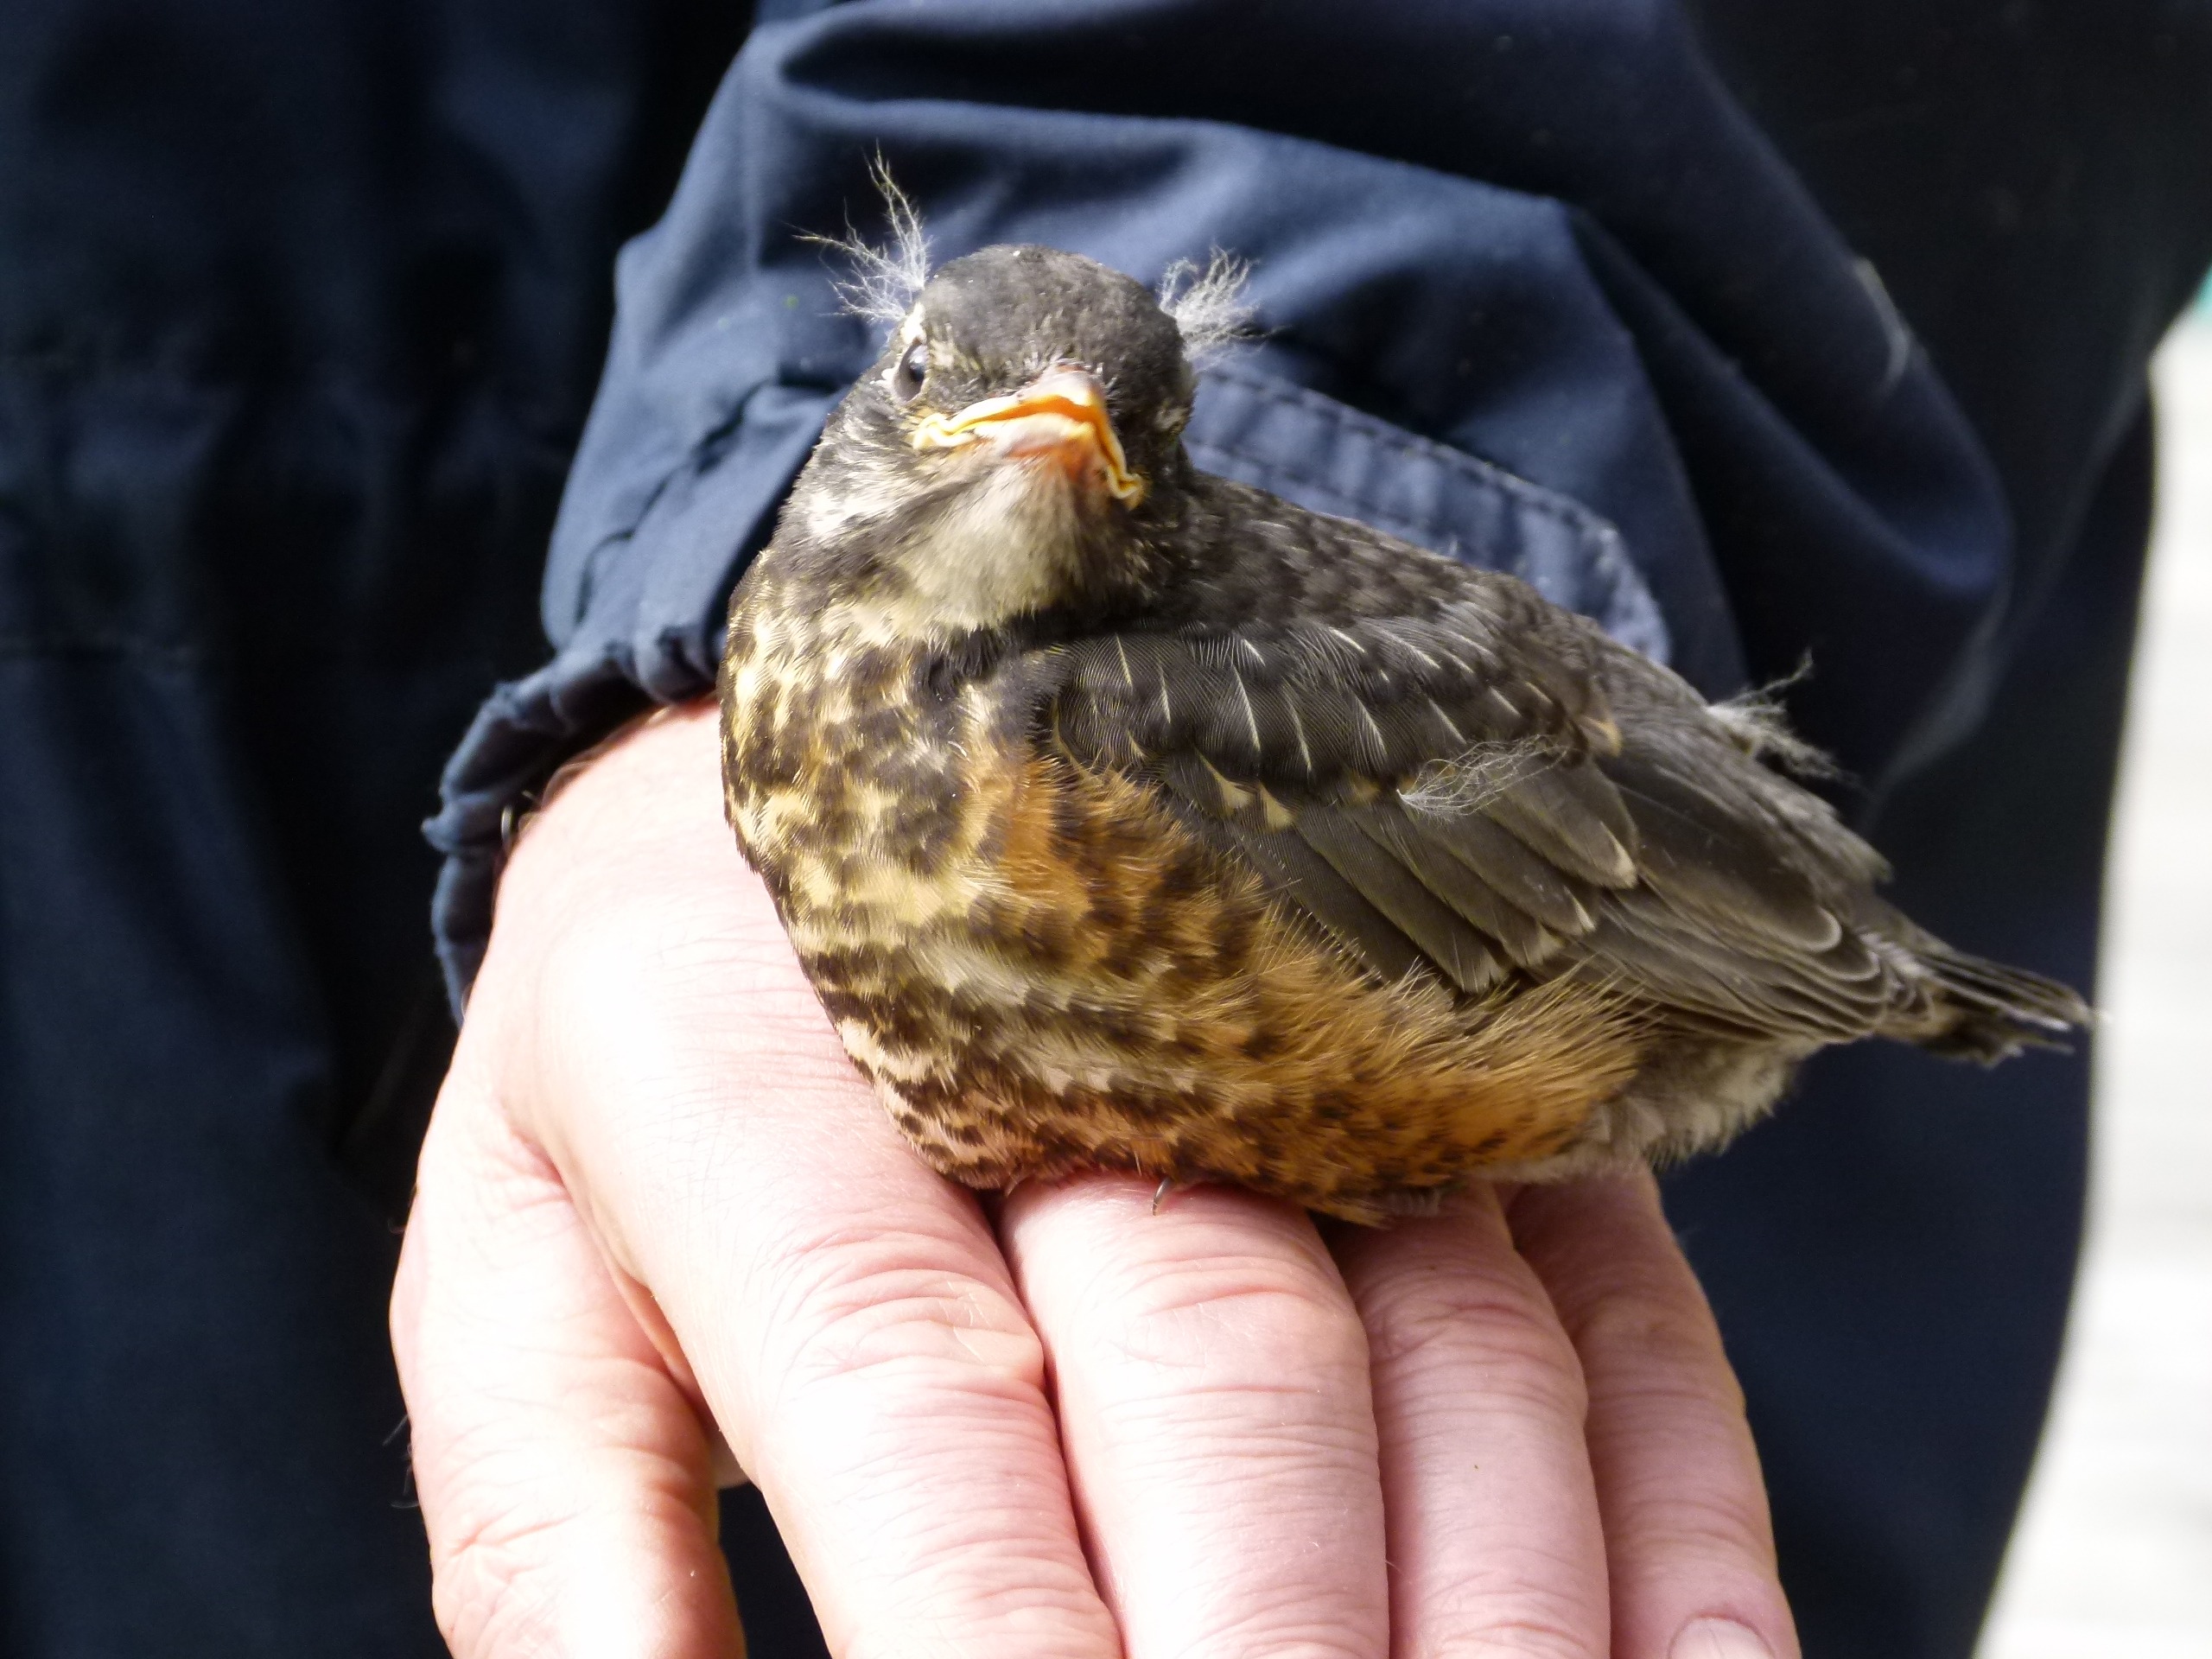
hand, nature, bird, wing, animal, beak, fauna, vertebrate, sparrow, feathered, finch, house sparrow, red robin, perching bird